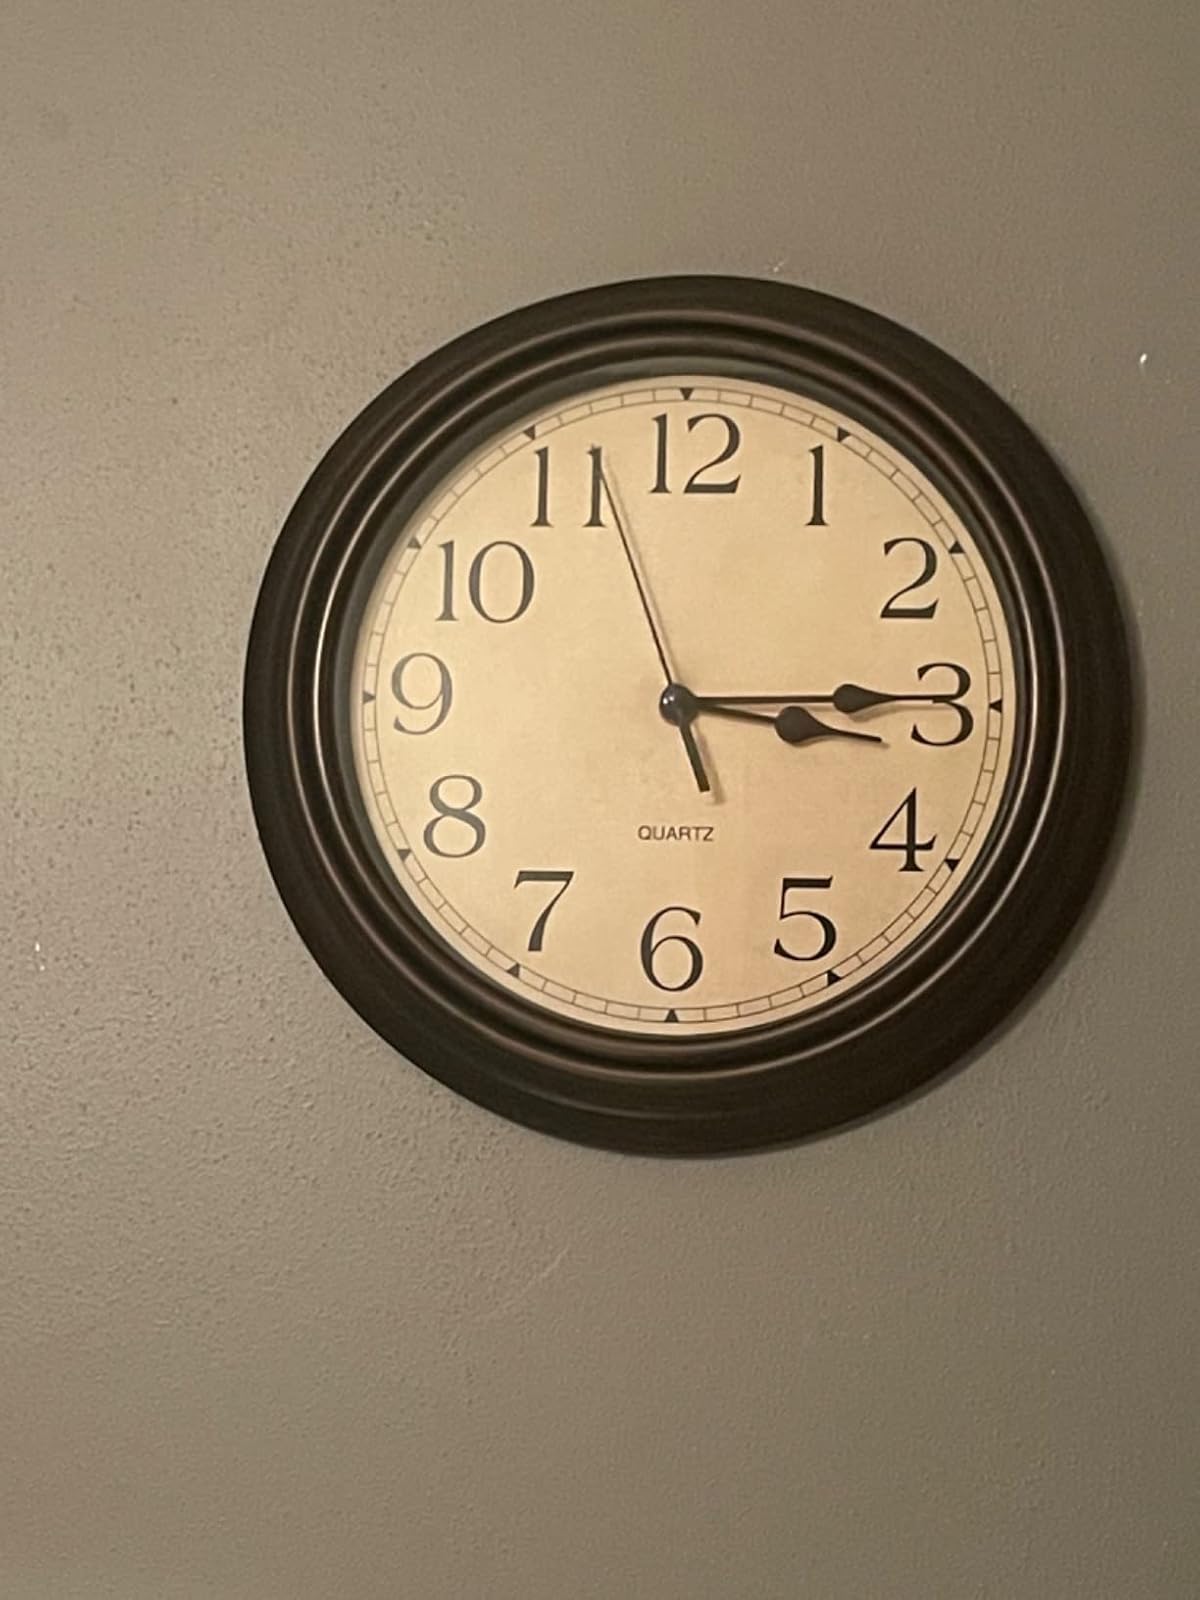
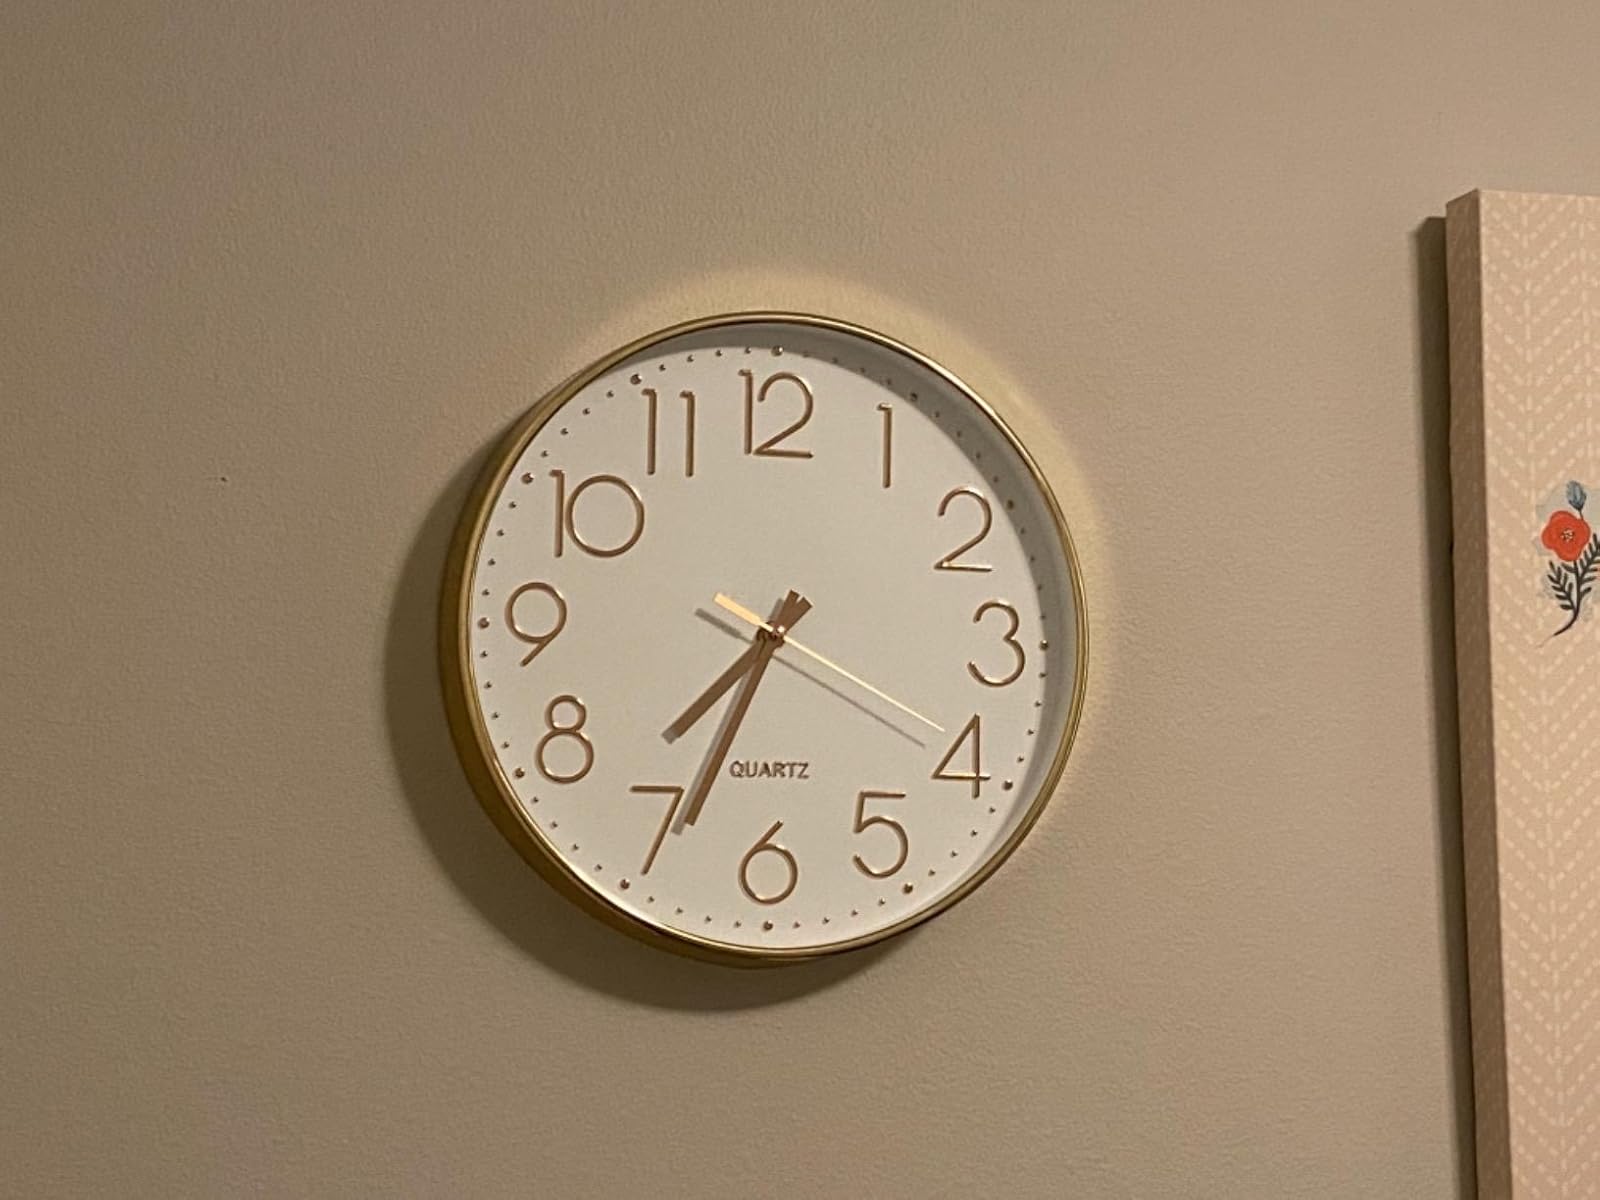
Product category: clock
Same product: no